George Odger

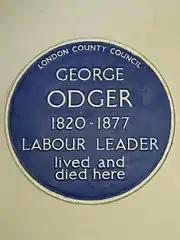
Blue plaque inside St Giles in the Fields.

Odger put himself forward electorally for the first time in the new constituency of Chelsea in the 1868 General election – the first held since passage of the Reform Act 1867 that granted the right to vote to part of the male urban working class for the first time. Although his participation had been sought by a great number of local voters, controversy erupted that Odger's participation would split the Liberal vote and he subsequently withdrew from the race.